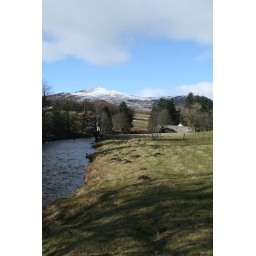
Over the bridge and on to Glenisla by the meandering river